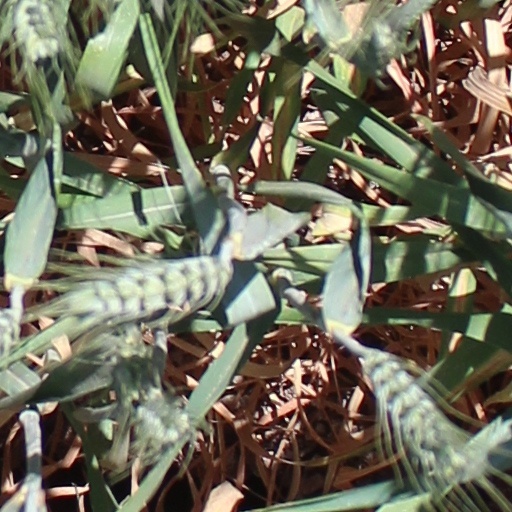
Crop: wheat